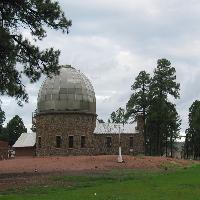
Weather: cloudy or overcast